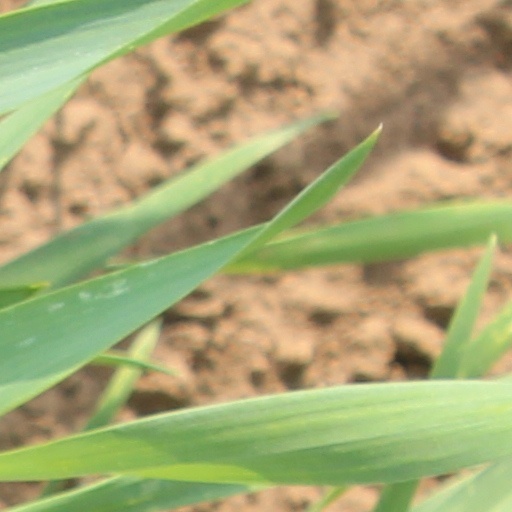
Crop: wheat